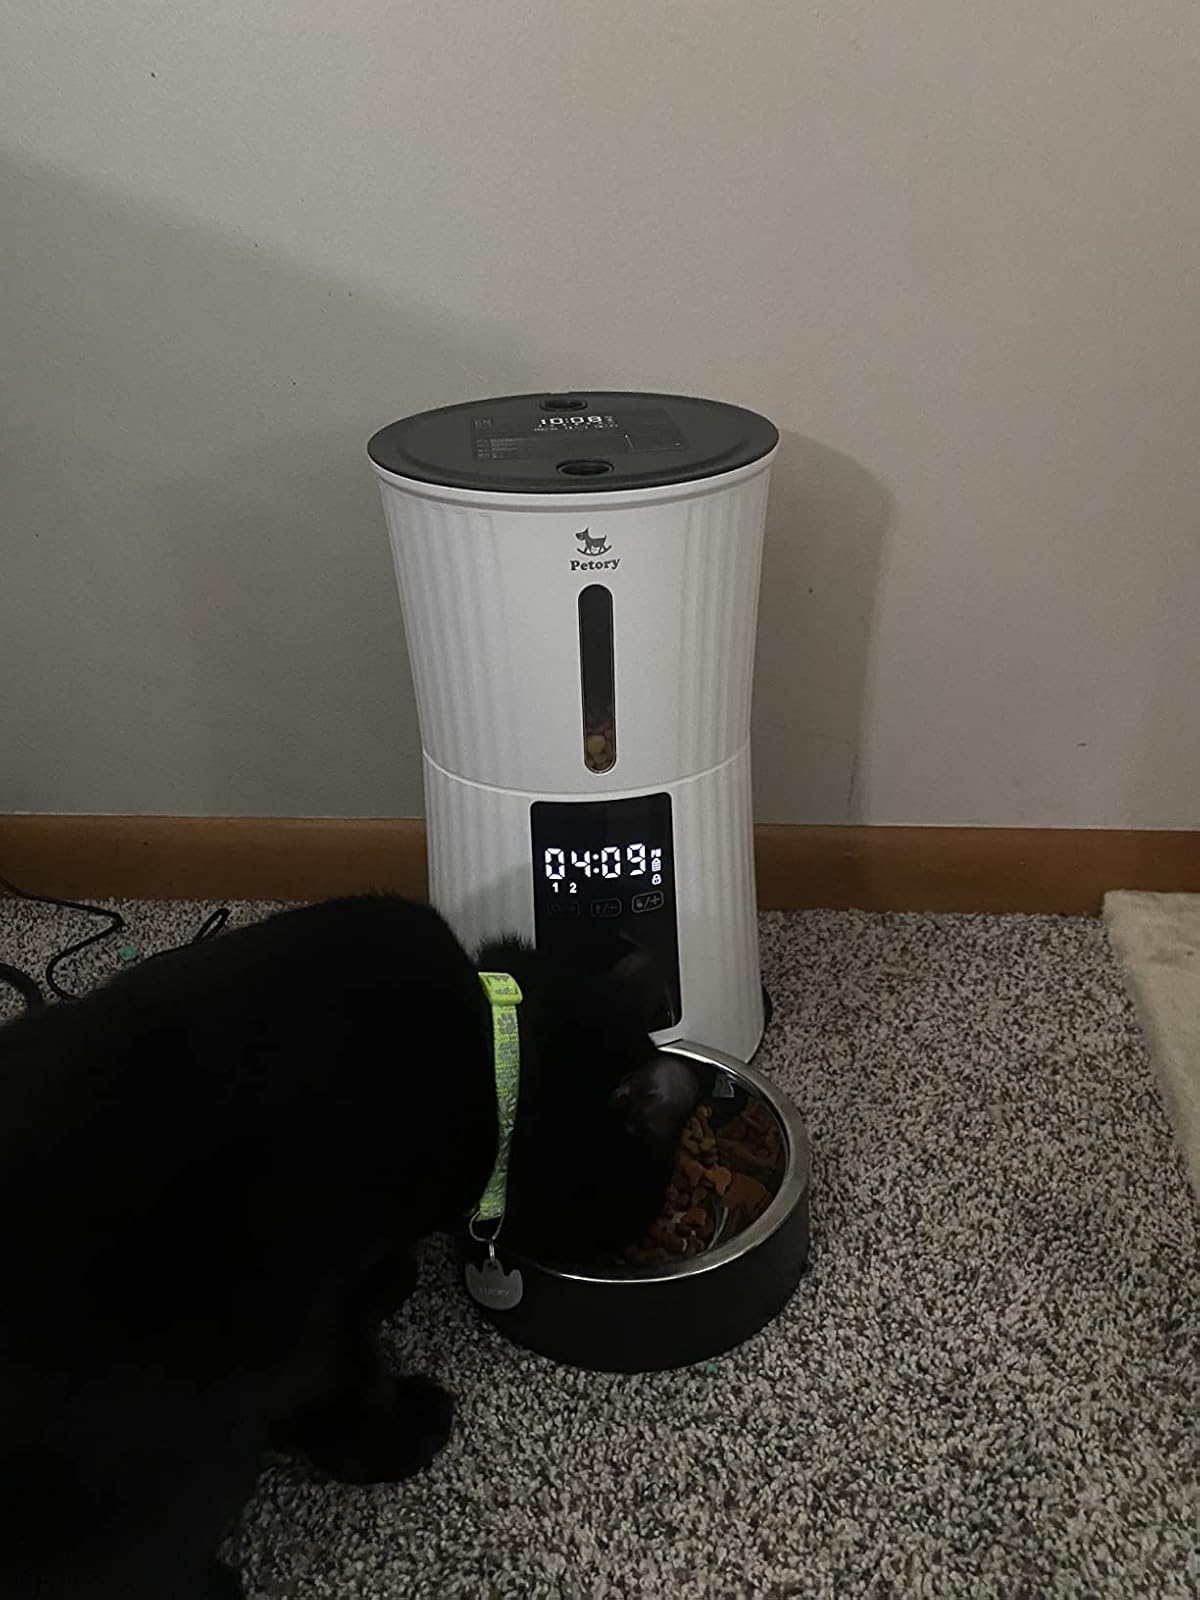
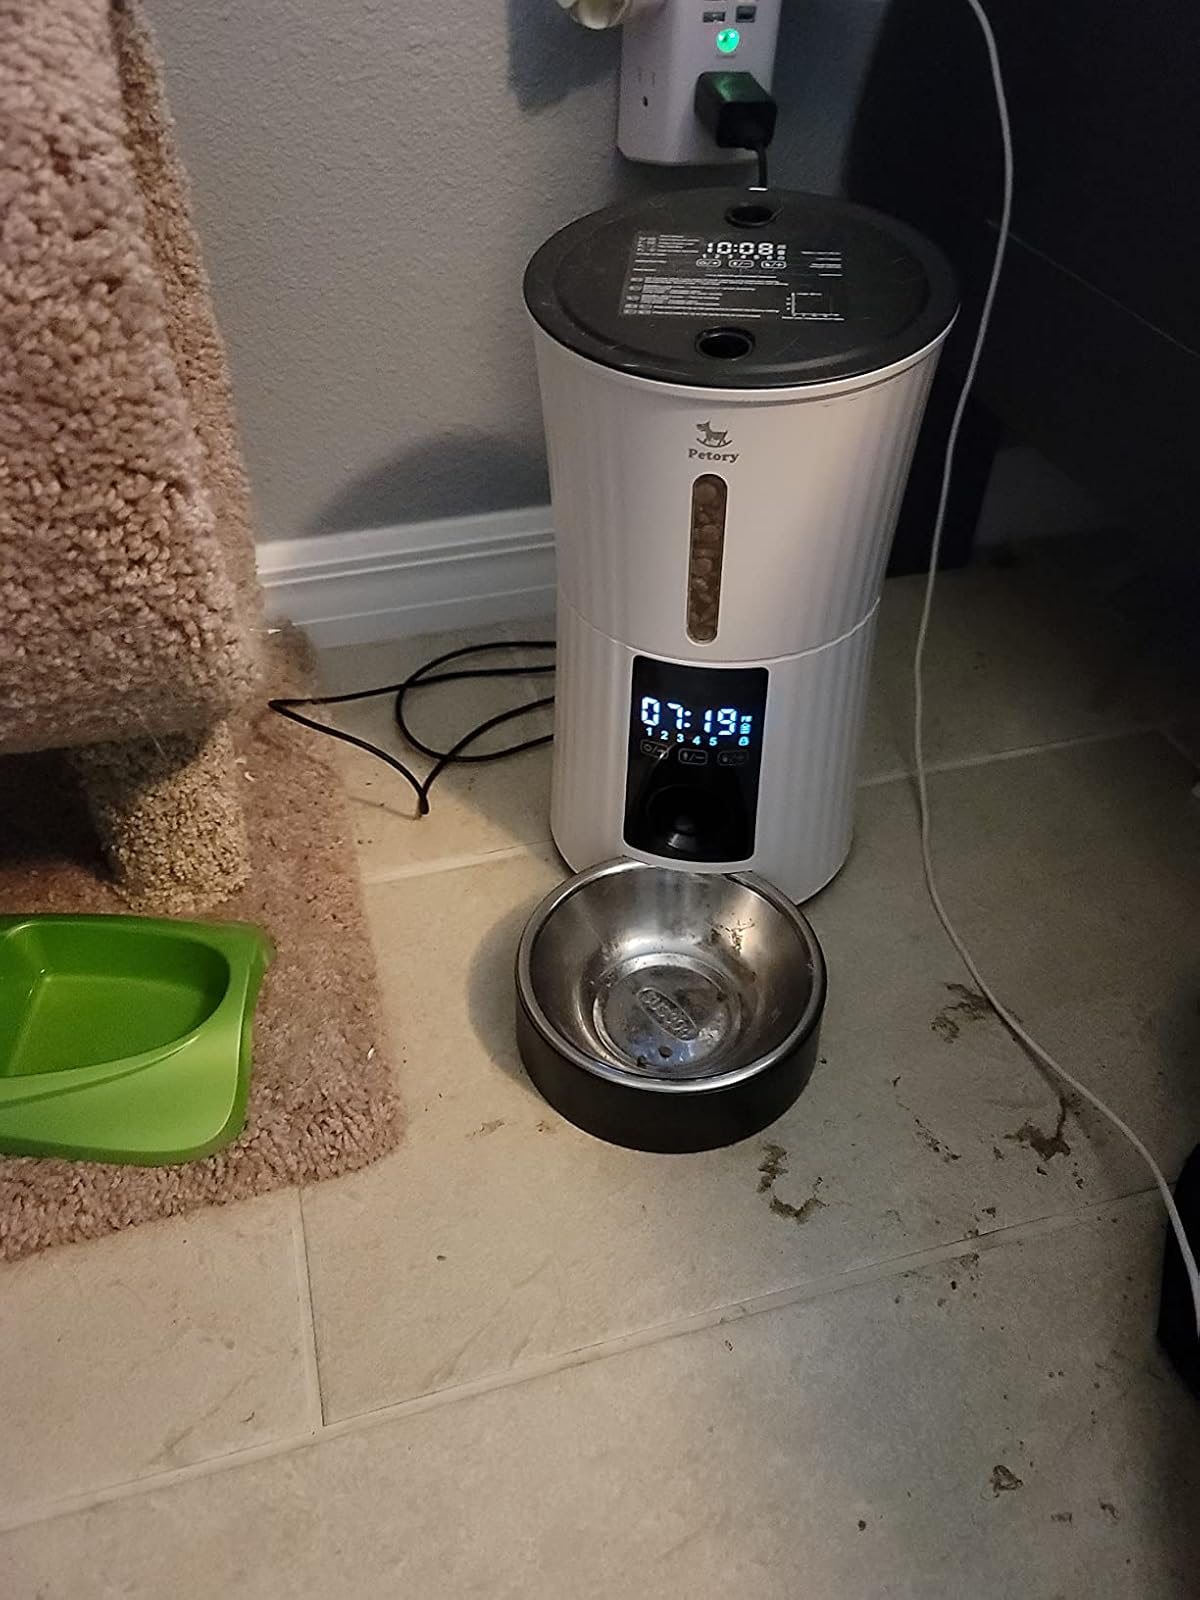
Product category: items_feeder
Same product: yes